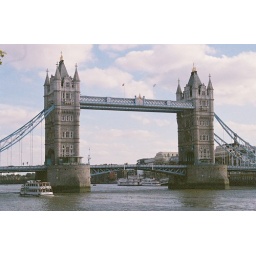
I actually saw the bridge from the plane as we flew in to London.